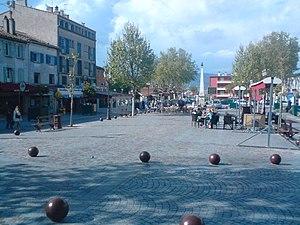
Place Flamencq de la ville du Pradet
Le Pradet est une commune française située dans le département du Var, en région Provence-Alpes-Côte d'Azur.